Tibetan tantric practice

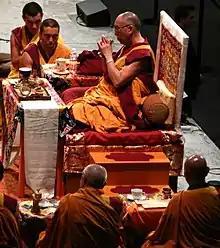
His Holiness the 14th Dalai Lama holds a vajra offering mudra while preparing the Kalachakra mandala during a Kalachakra initiation ceremony in Washington D.C., US

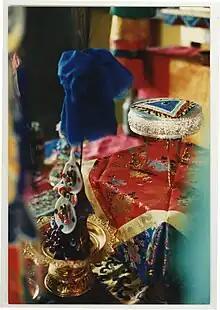
A torma and mandala offering for a Vajrakilaya empowerment ceremony

To practice tantric yoga, it is considered necessary to receive a tantric empowerment or initiation (Skt. ; Tib. "wang") from a qualified tantric master ("Vajracarya", "vajra master"). The Sanskrit term "abhiṣeka" refers to ritual bathing or anointing. Mipham states that empowerment produces the view of mantra in one's being and that this is the basis for the practice of Vajrayana. According to Mipham,